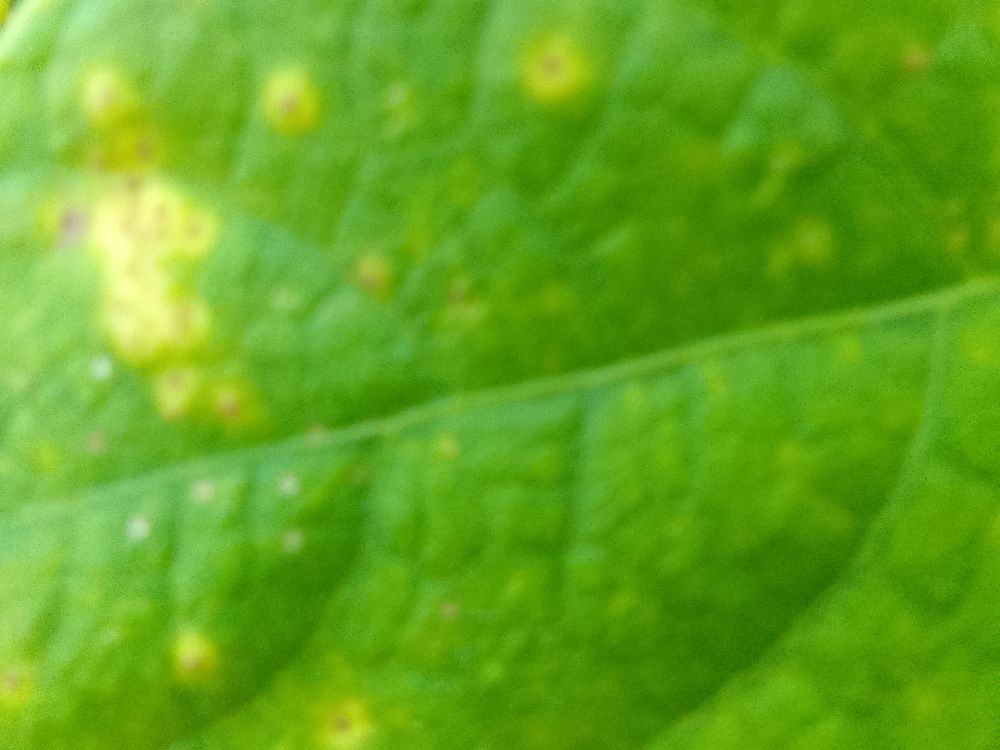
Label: rust